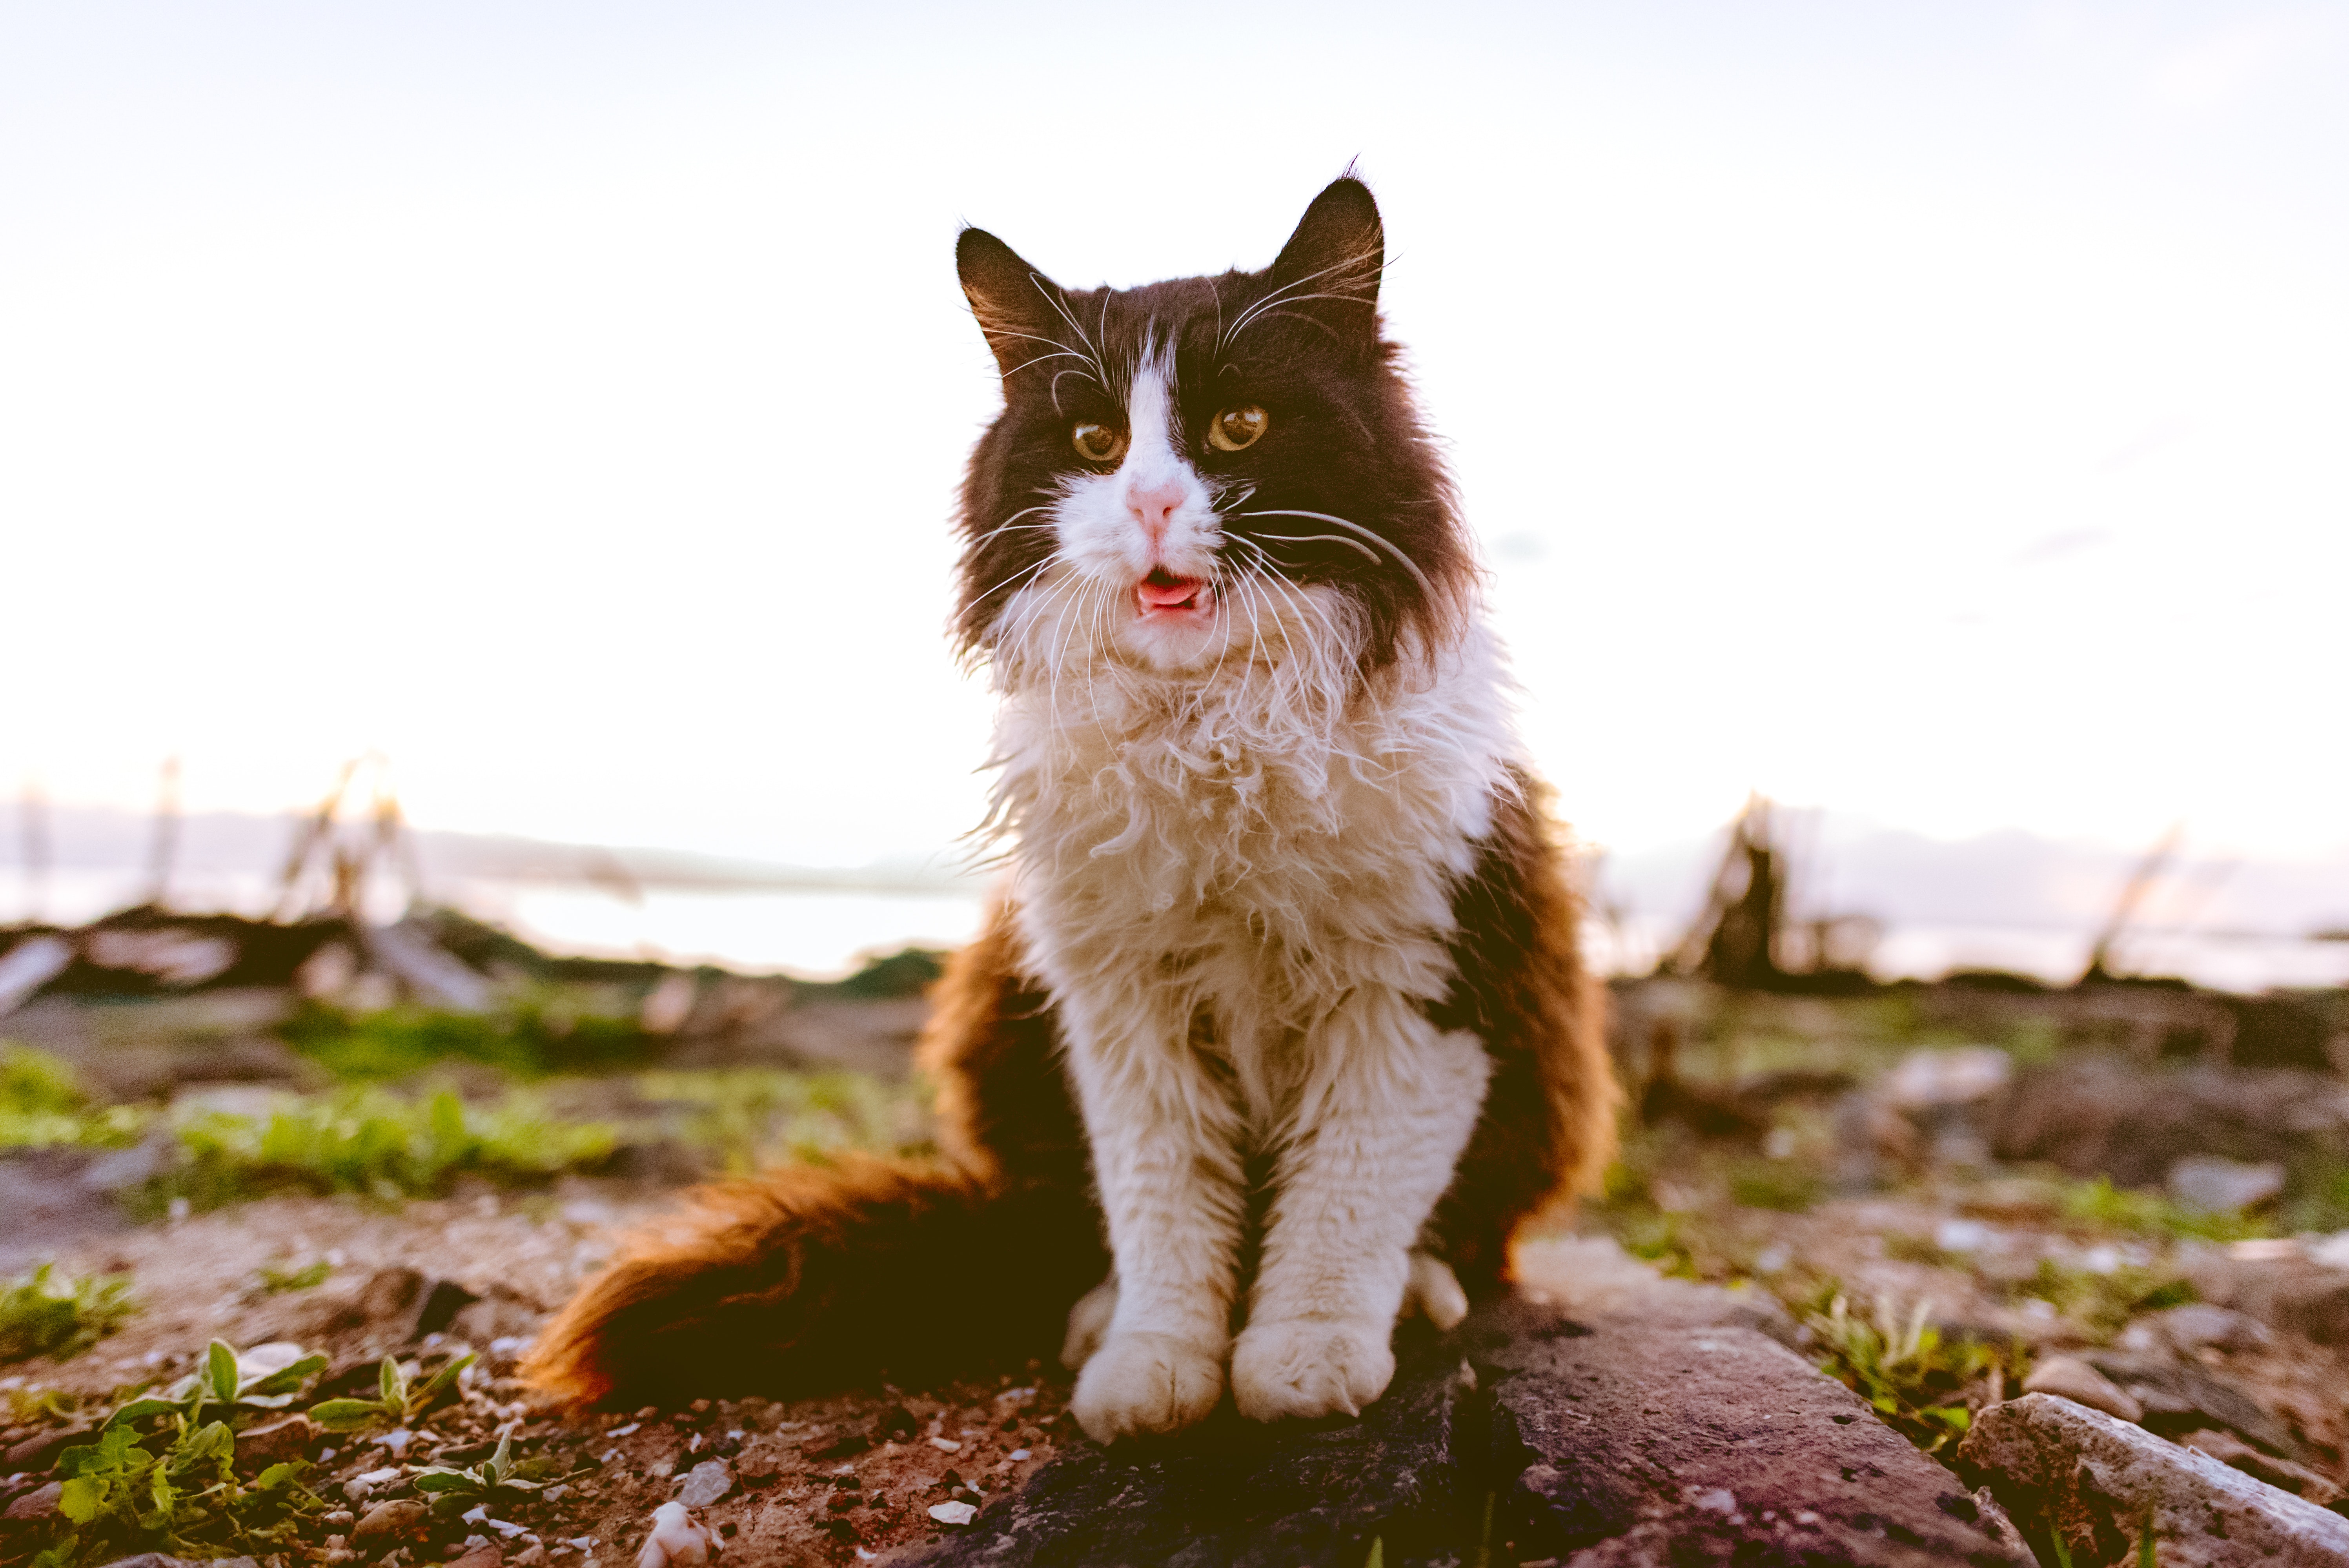
cat, mammal, felidae, small to medium sized cats, whiskers, carnivore, grass, snout, sky, aegean cat, fur, norwegian forest cat, european shorthair